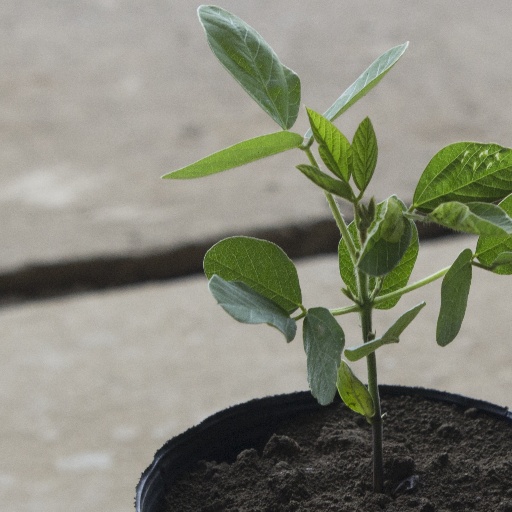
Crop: soybean